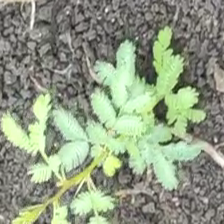
Weed species: Dwarf_cassia_(Chamaecrista pumila)